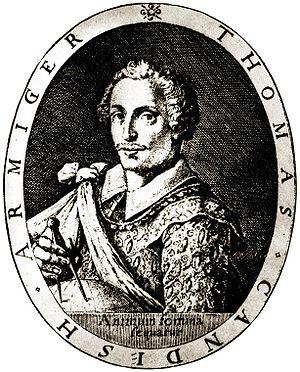
Thomas Cavendish, surnommé le « Navigateur », né le 19 septembre 1560 à Trimley St. Martin près d'Ipswich, Suffolk, en Angleterre, et mort en 1592 à l'île d'Ascension, fut un navigateur et corsaire anglais.
Un corsaire est une personne autorisée par une lettre de marque à attaquer en temps de guerre, tout navire battant pavillon d'états ennemis, et particulièrement son trafic marchand, laissant à la flotte de guerre le soin de s'attaquer aux objectifs militaires. Les corsaires ne doivent donc pas être confondus avec les pirates puisqu'ils exercent leur activité selon les lois de la guerre, uniquement en temps de guerre et avec l'autorisation de leur gouvernement. Capturés, ils ont droit au statut de prisonnier de guerre.